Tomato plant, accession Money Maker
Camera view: bottom (45 deg); turntable rotation: 0 degrees
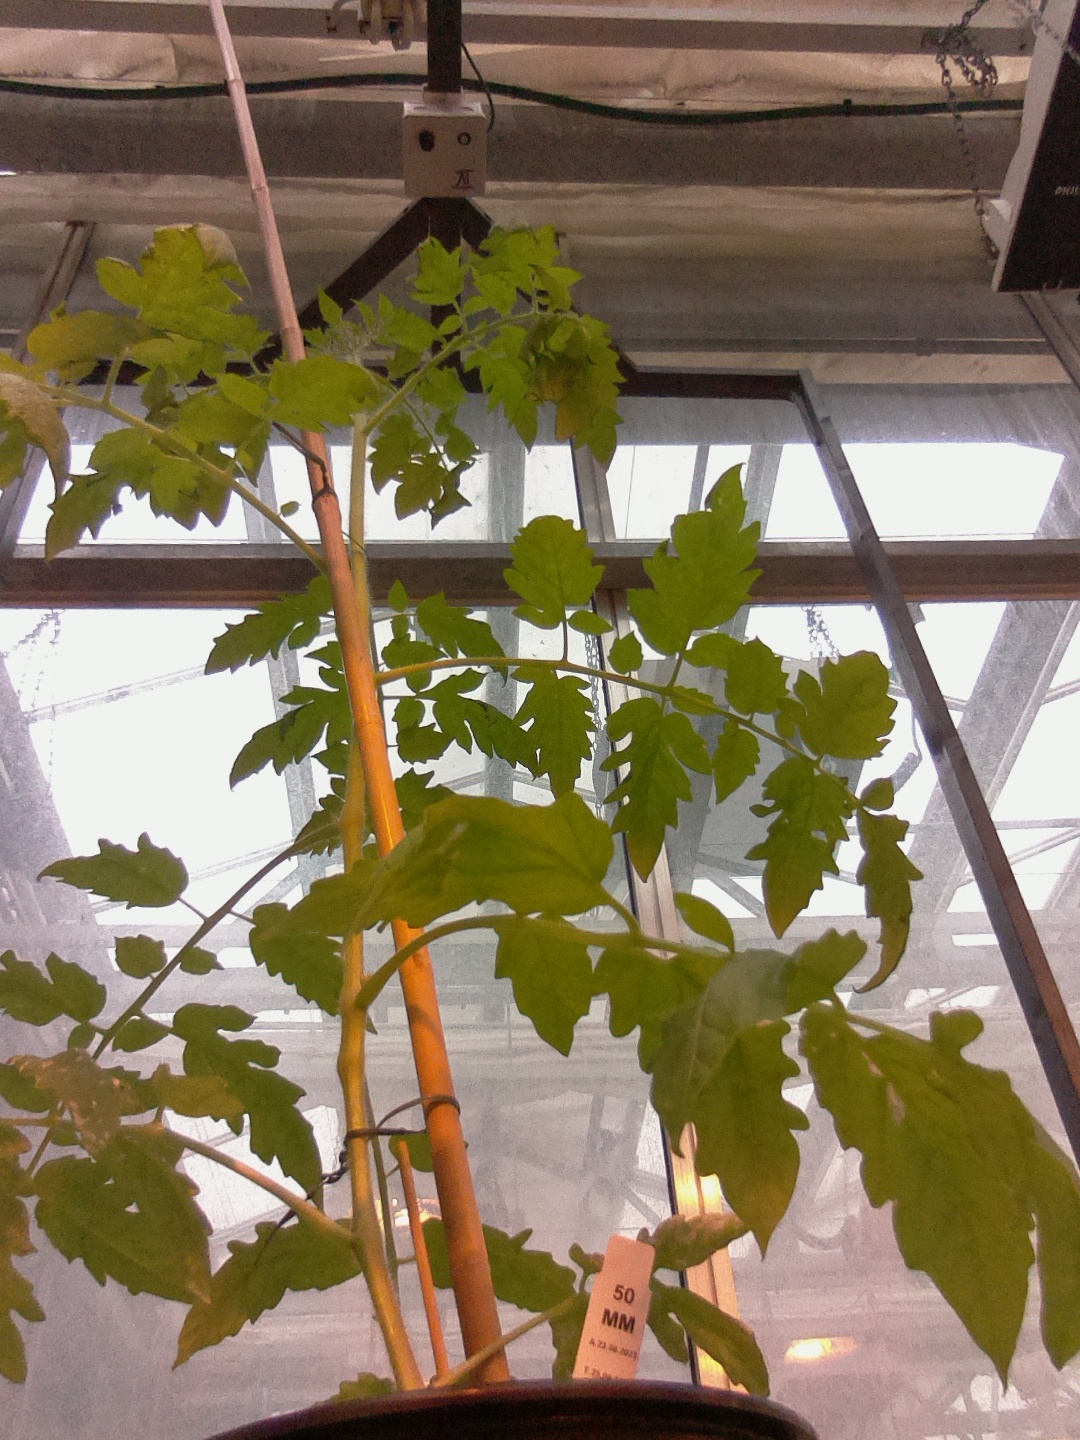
BBCH growth stage 16: 12 of true leaves visible